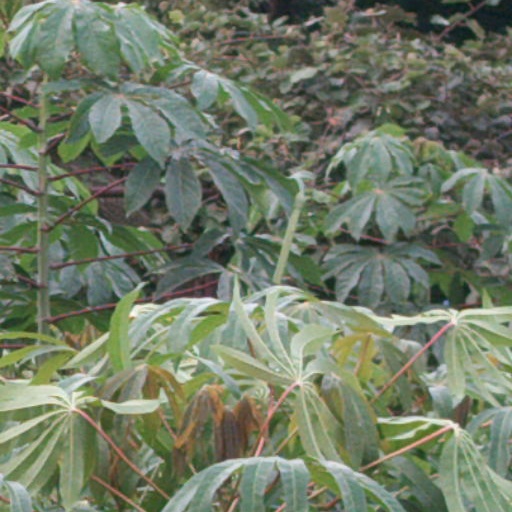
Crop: cassava